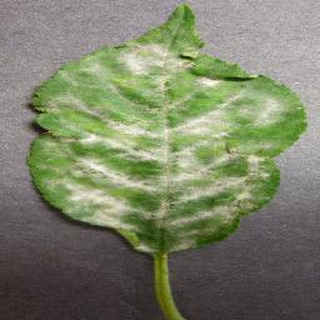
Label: cherry_powdery_mildew